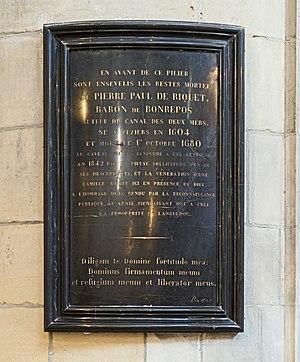
Pierre-Paul Riquet, baron de Bonrepos, né le 29 juin 1609 à Béziers dans la province de Languedoc et mort le 1ᵉʳ octobre 1680 à Toulouse, est un fermier général des gabelles et entrepreneur français qui a conçu et réalisé le canal du Midi dans le Sud de la France entre la Garonne et la mer Méditerranée.
La cathédrale Saint-Étienne de Toulouse est une cathédrale catholique romaine du centre historique de Toulouse, dans le département de la Haute-Garonne. Elle a donné son nom au quartier qui l'entoure. On ne connaît pas les origines de la cathédrale. Ses premières traces datent de 1071, quand l'évêque Isarn décida de reconstruire l'édifice, alors en ruine. Son architecture est particulière car elle est composée d'éléments architecturaux de diverses époques. La cathédrale jouxte l'ancien palais épiscopal, aujourd'hui occupé par la préfecture.